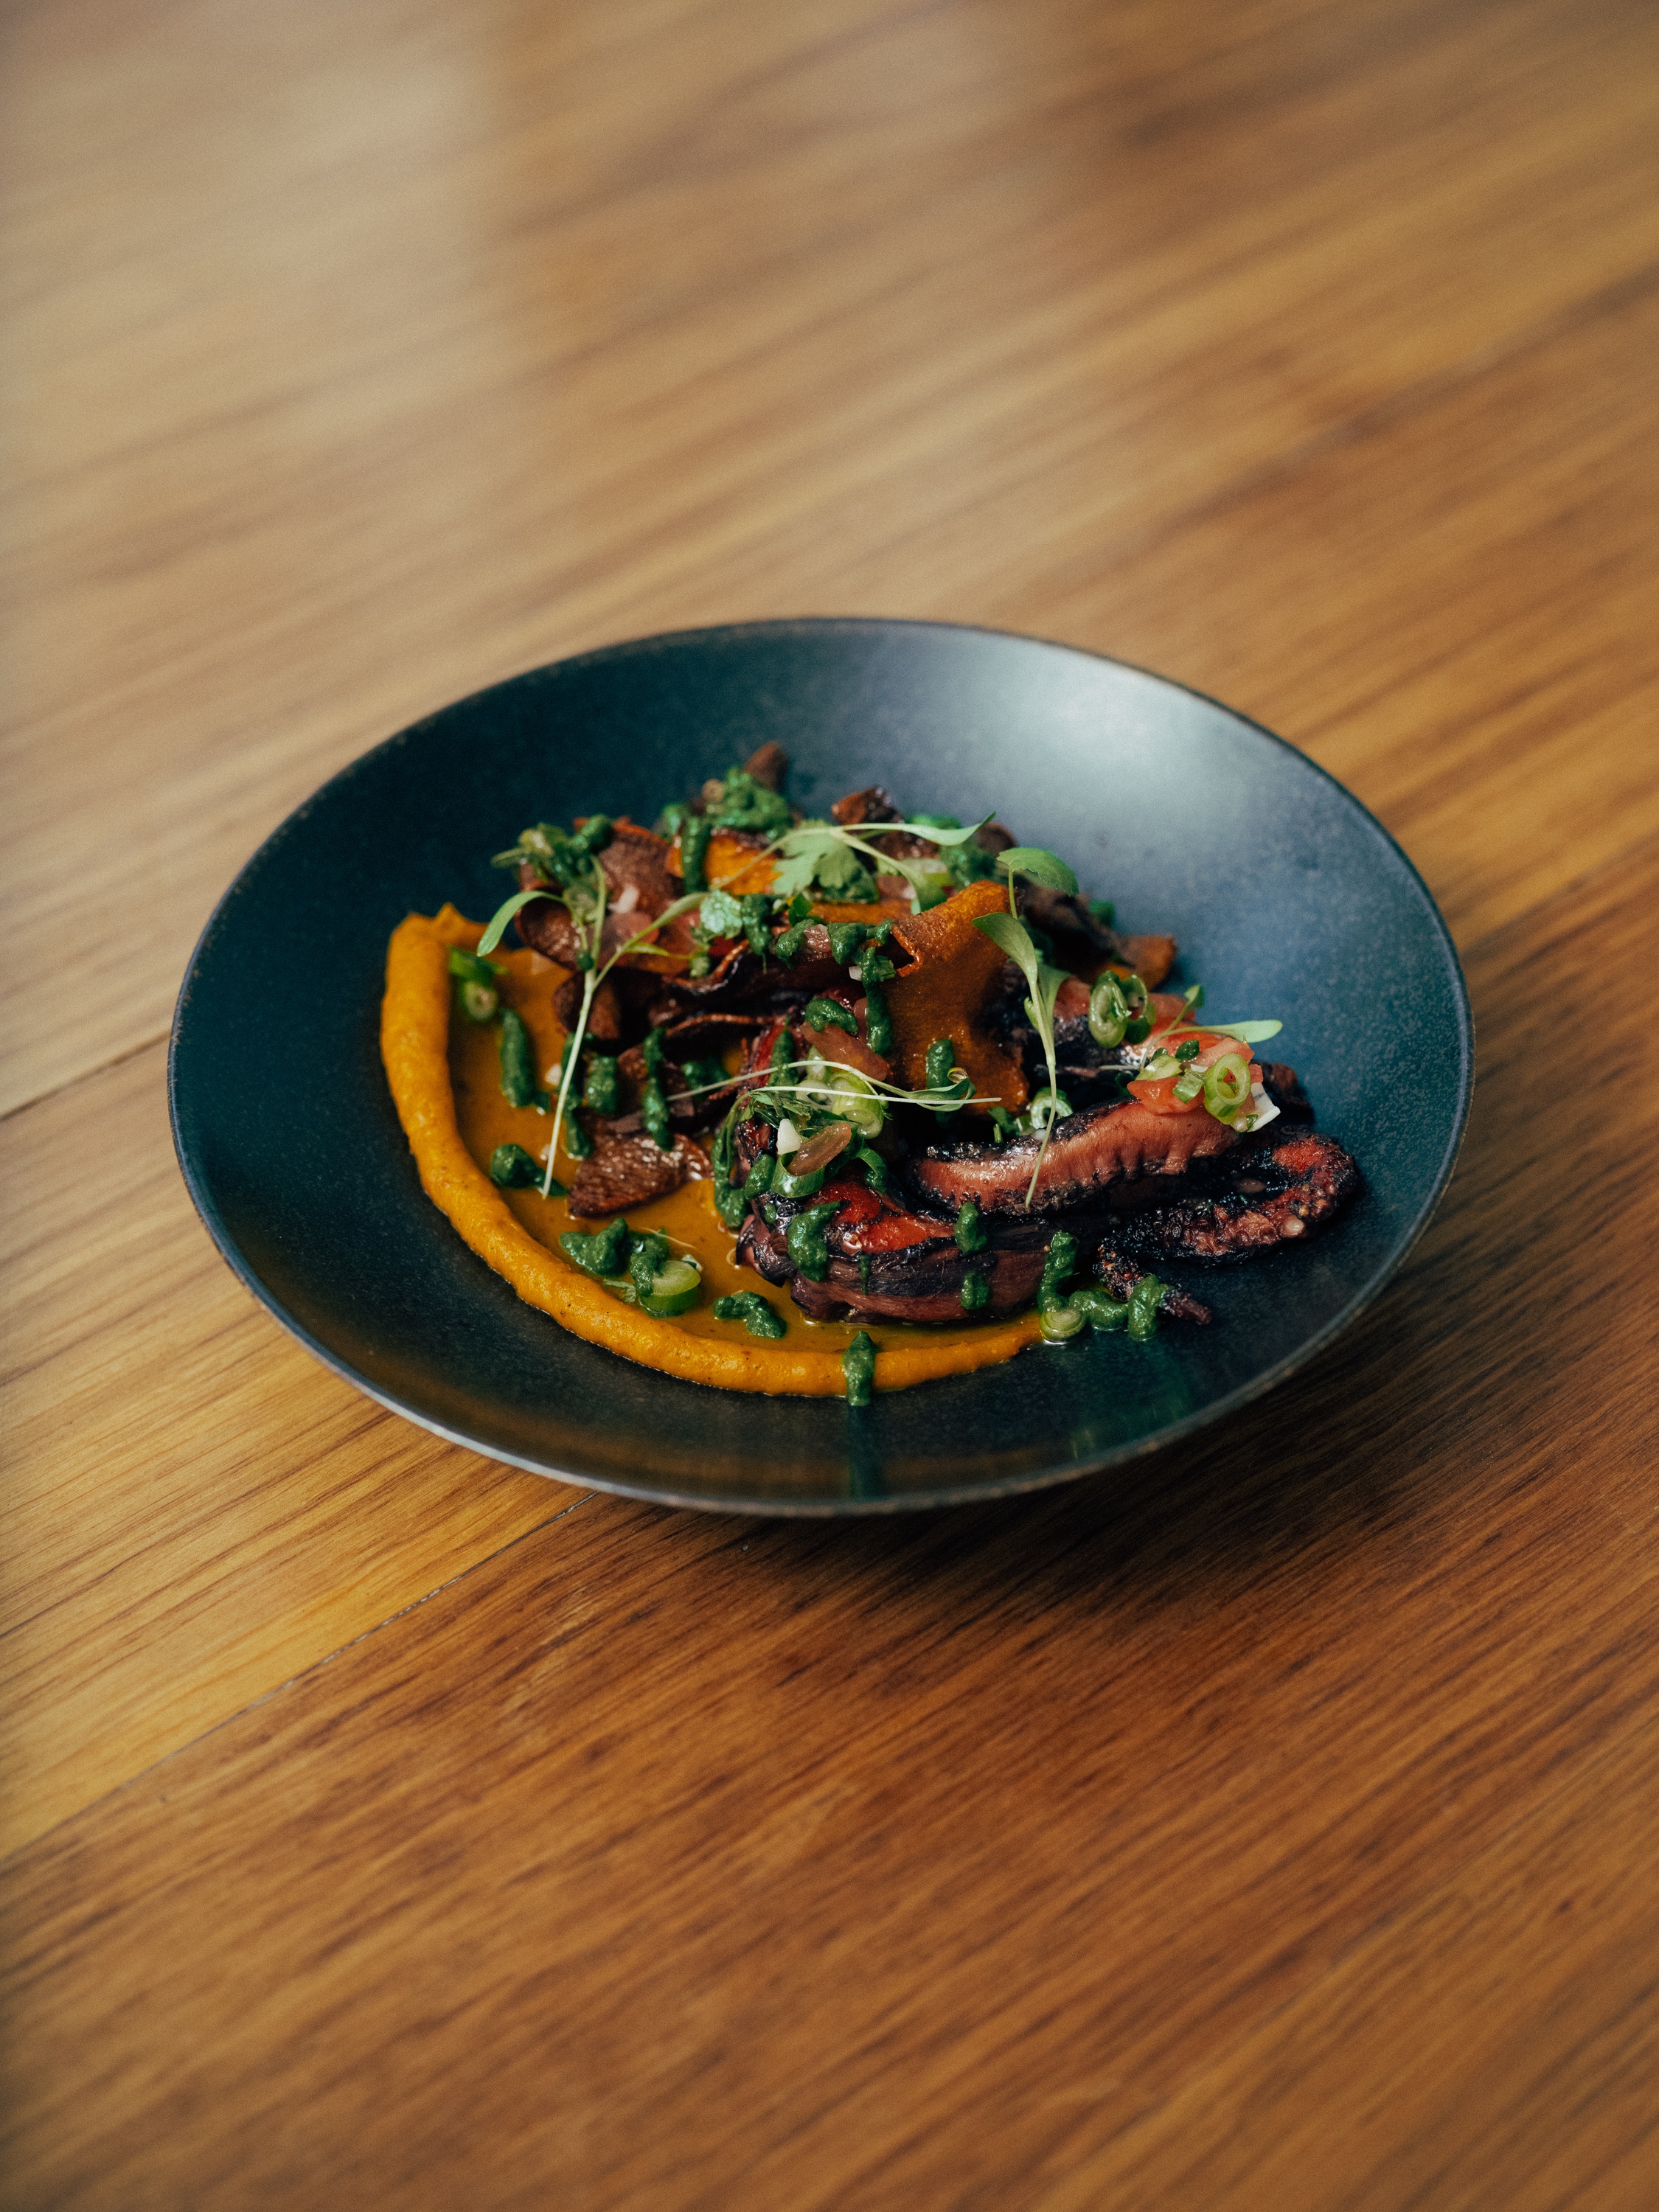
Bon cadeau | Restaurant Bombance
Offrez un moment exceptionnel chez Bombance grâce à un bon cadeau personnalisable au montant de votre choix. Un cadeau idéal pour faire plaisir à vos proches et leur permettre de vivre une expérience unique.
Brand: Restaurant Bombance - Paris 04e
Category: Gift Cards